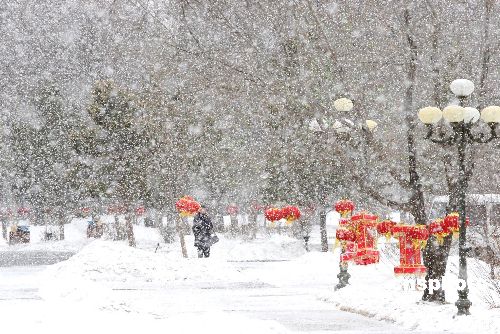
Weather: snow or frosty